Playboy Playmate

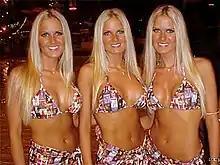
Nicole, Erica and Jaclyn Dahm, the first triplet playmates

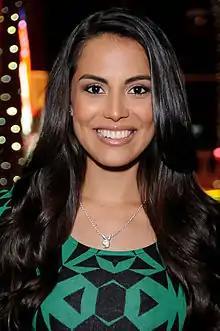
Raquel Pomplun, the first Mexican-American playmate

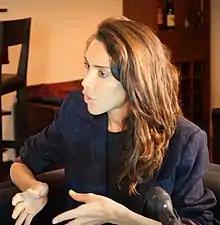
Inés Rau, the first openly transgender playmate

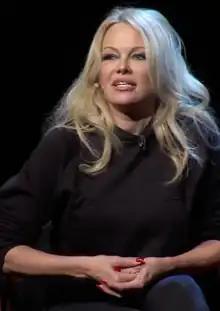
Pamela Anderson, Miss February 1990

In the early days of "Playboy", there was no official prize for the most popular Playmate at the end of each year. Although February 1954 Playmate Marilyn Waltz gained much popularity, receiving more fan mail than any other Playmate that year, she was not crowned PMOTY. Neither was December 1956 Playmate Lisa Winters, who was "named" Playmate of the Year but not technically crowned as such (causing some controversy regarding semantics); and, although Joyce Nizzari, Miss December 1958, was named the "most popular" Playmate of 1958, the PMOTY competition was first "officially" won in 1960 by Miss December 1959, Ellen Stratton. The 2009 PMOY, Ida Ljungqvist, was the 50th PMOTY and the second model of African descent to win the title, the first being Renee Tenison.